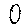
Label: 0